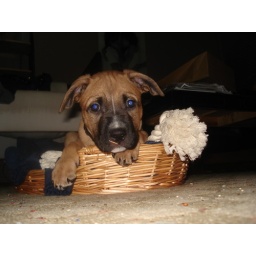
Brighton sitting in her bed with her rope toy.